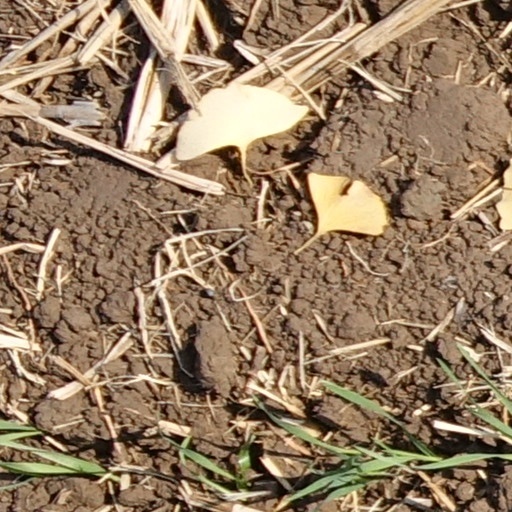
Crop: wheat